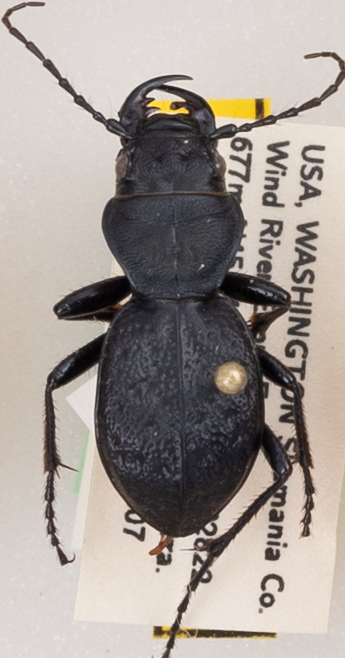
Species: Omus dejeanii
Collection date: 2019-05-07
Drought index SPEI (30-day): -0.734
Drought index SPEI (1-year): -2.09
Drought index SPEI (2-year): -1.45